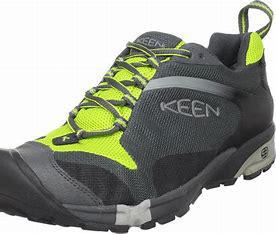
Brand: Keen
Model: 100